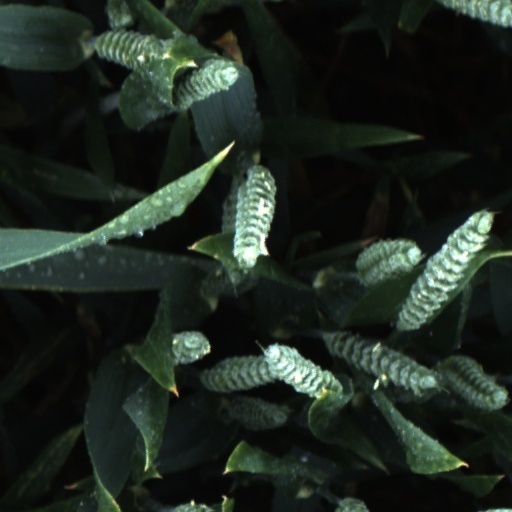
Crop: wheat